Ion Moța

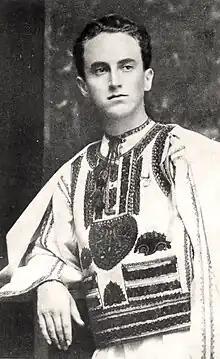

Ion I. Moța (5 July 1902 – 13 January 1937) was the deputy leader of the Romanian fascist Legionary Movement (Iron Guard), killed in battle during the Spanish Civil War.